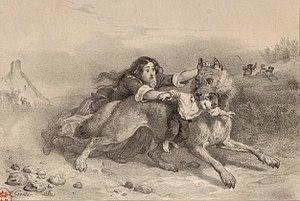
Le combat de Jeanne Jouve pour sauver ses enfants de la Bête du Gévaudan. Gravure publiée dans le Journal des chasseurs, octobre 1839 - septembre 1840.